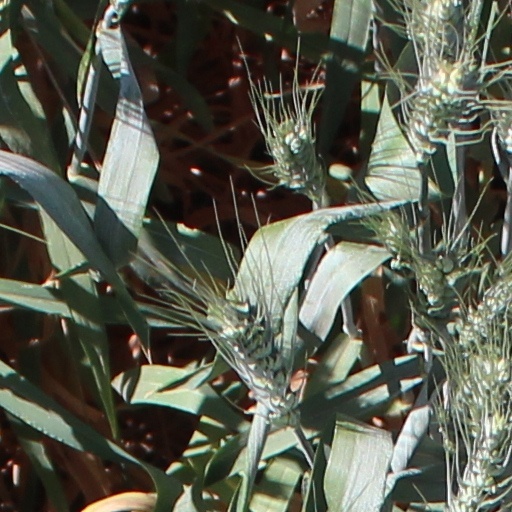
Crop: wheat